Velocity V-Twin

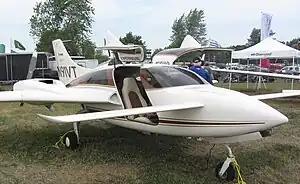

The Velocity V-Twin is an American twin engined, homebuilt aircraft, designed by Velocity Aircraft and following the layout of their earlier Velocity XL but with a single vertical tail. It is the flagship model of the Velocity Aircraft Line.